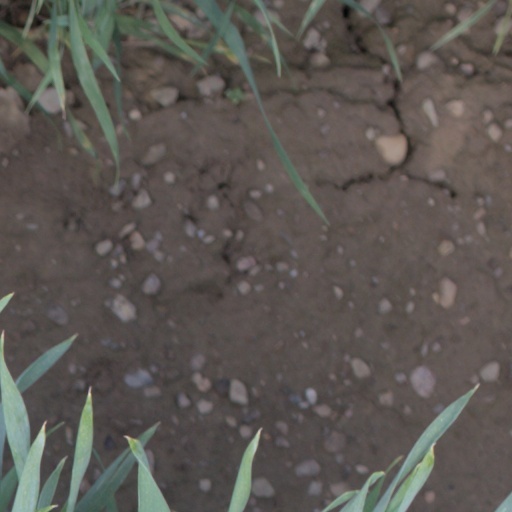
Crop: wheat